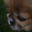
Label: dog